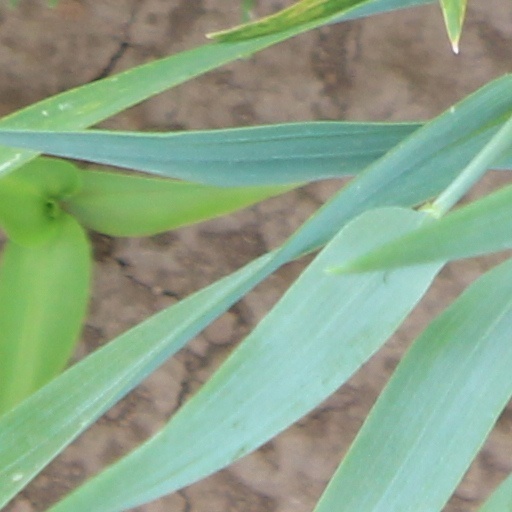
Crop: wheat